Premio Lo Nuestro 2014

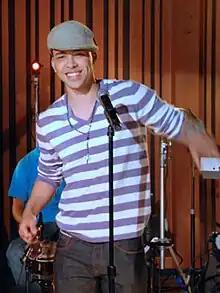
American singer Prince Royce "(pictured in 2012)", received the Artist of the Year award.

The nominees for the 26th Lo Nuestro Awards were announced on December 3, 2013, on the morning show "¡Despierta América!" by several artists including Elvis Crespo, Chino & Nacho, Mané de la Parra, Alejandra Espinoza, Leslie Grace, Rigú, and Tommy Torres. Spanish singer-songwriter Alejandro Sanz, artists Marc Anthony and Prince Royce, and Colombian performer Carlos Vives received the most number of nominations, with five each. The winners were announced before the live audience during the ceremony, with American singer Jenni Rivera being one of the most awarded performers, earning three accolades, including Pop Song ("Detrás de Mi Ventana"), Pop and Regional Mexican Female Artist.